New York State Route 357

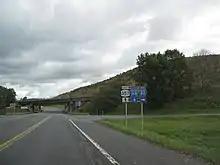
NY 357 eastbound at its junction with I-88

NY 357 begins at NY 7 in the Otsego County village of Unadilla. As it exits Unadilla to the east, it immediately crosses the Susquehanna River and enters Delaware County. Officially, only of NY 357's long routing is located within Otsego County. Now in the town of Sidney, NY 357 intersects Interstate 88 (I-88) at exit 11 as it parallels Ouleout Creek eastward through the town. At the Sidney–Franklin town line, the route travels just south of the East Sidney Lake Recreation Area, a park surrounding the man-made East Sidney Lake. In Franklin, the route intersects with County Route 21 (CR 21), a connector leading south to Walton, as it turns north to serve the village of Franklin. From here, NY 357 progresses northeastward along the Ouleout Creek and intersects CR 14 in the hamlet of Leonta before reaching its eastern terminus at a roundabout intersection with NY 28 in an area known as North Franklin.